Sistine Chapel ceiling

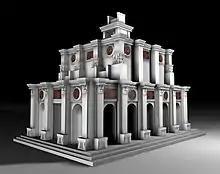
Hypothetical reconstruction of the first project for the tomb of Julius II (1505) according to an interpretation by Adriano Marinazzo (2018)

The original ceiling painting was by Pier Matteo d'Amelia, and had depicted stars over a blue background like the ceiling of the Arena Chapel decorated by Giotto at Padua. For six months in 1504, a diagonal crack in the chapel's vault had made the chapel unusable, and Pope Julius II (Giuliano della Rovere) had the damaged painting removed by Piero Roselli, a friend of Michelangelo.